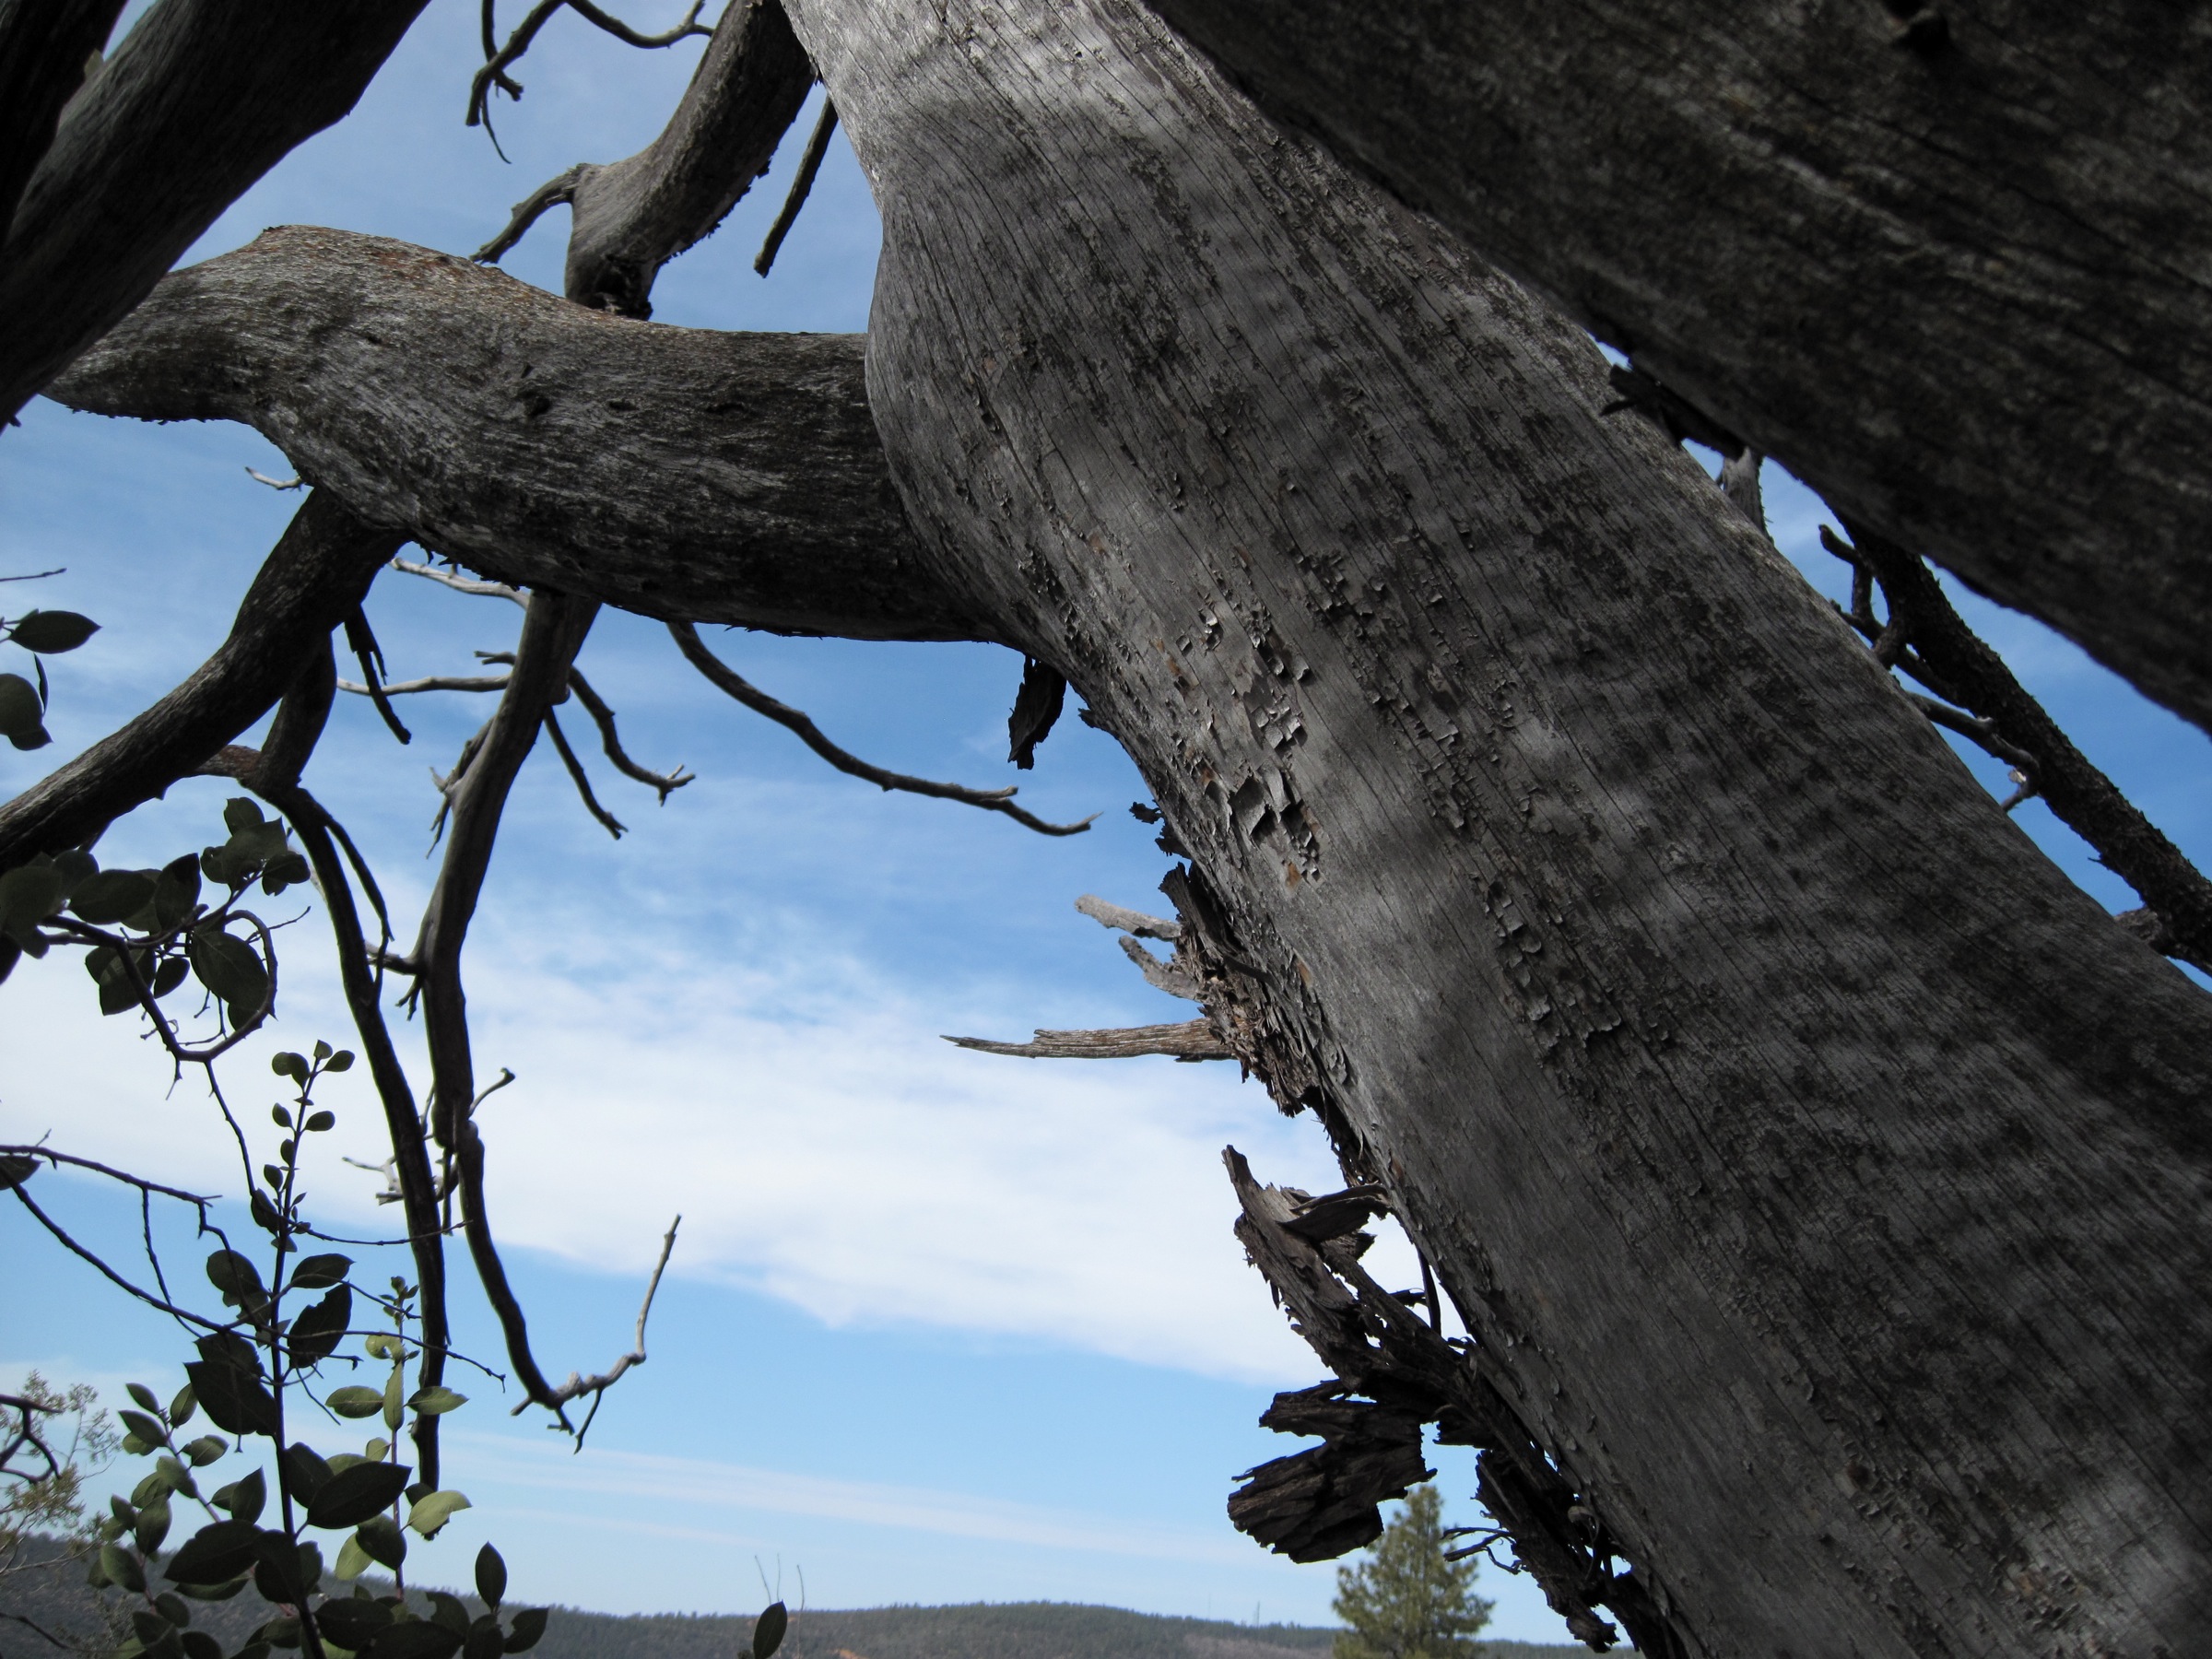
tree, nature, branch, snow, winter, plant, sky, sunlight, flower, spring, blue, woody plant